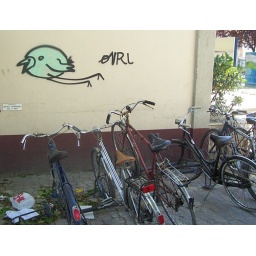
Small fat bird flies over crappy bikes in Rimini